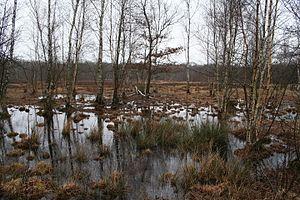
Réserve naturelle nationale des landes de Versigny
La réserve naturelle nationale des landes de Versigny est une réserve naturelle nationale située dans le département de l'Aisne, près de Laon, dans les Hauts-de-France. Classée en 1995, pour une surface de 92 ha, elle a été étendue en 2017. Elle occupe une surface de 107,59 hectares et protège un ensemble de landes sèches et humides.